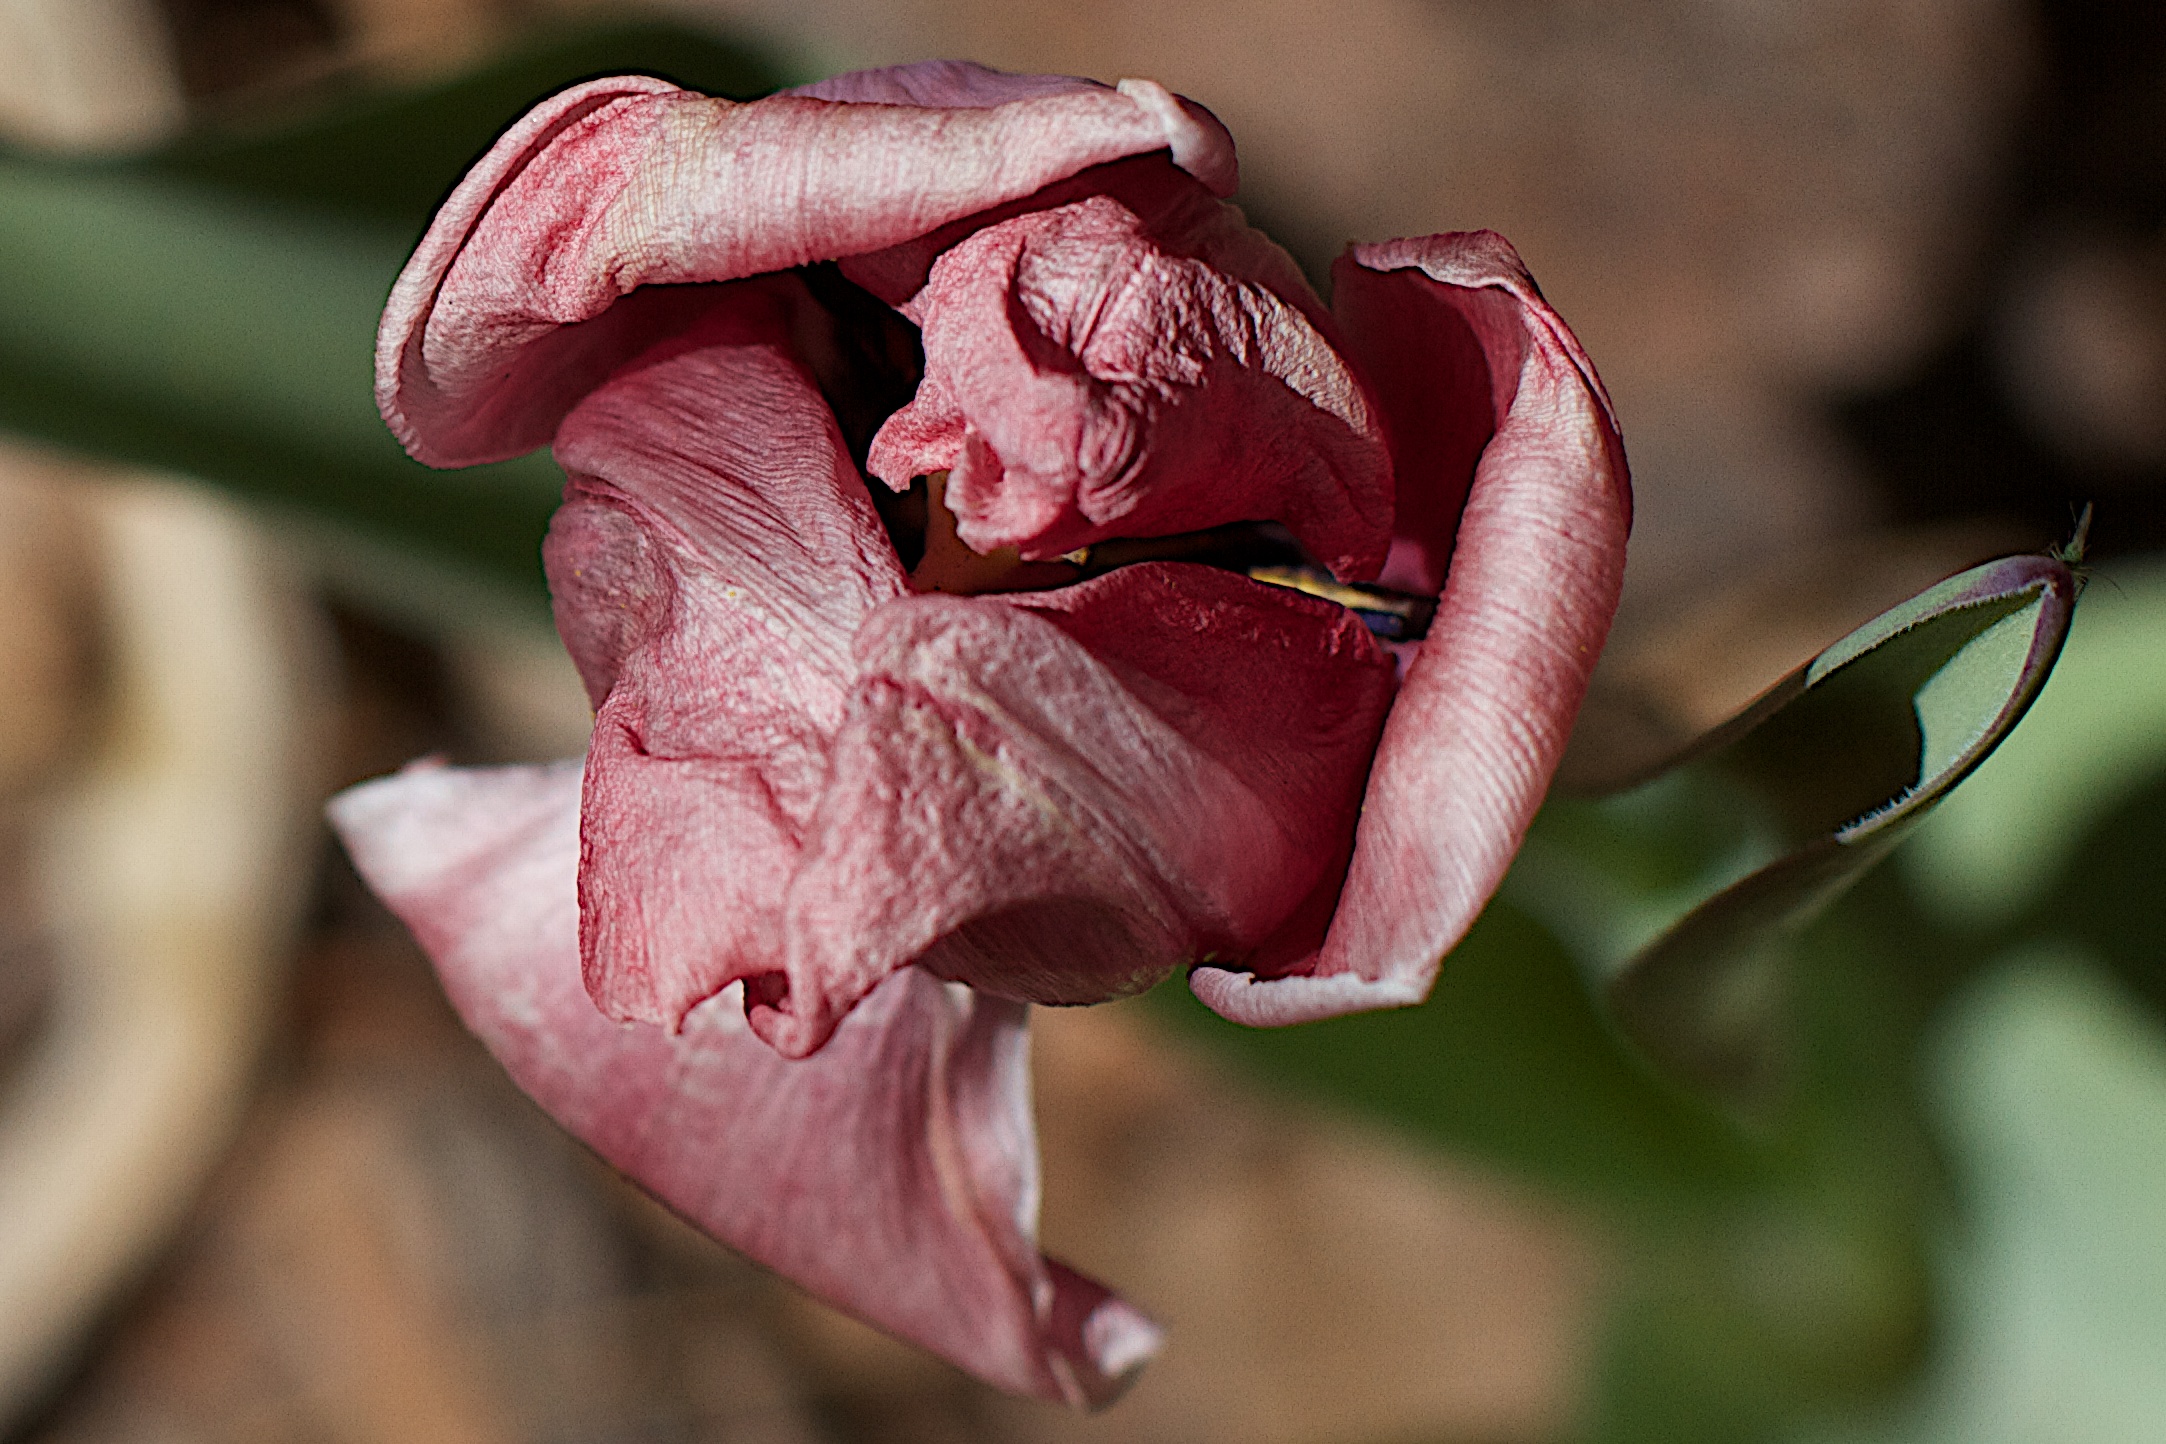
blossom, plant, photography, leaf, flower, petal, spring, red, botany, pink, flora, close up, bud, macro photography, flowering plant, plant stem, land plant